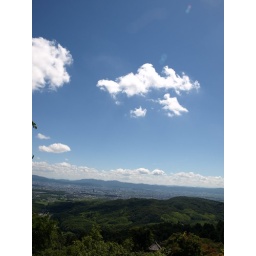
blue sky from Yoshimineji Temple in Kyoto